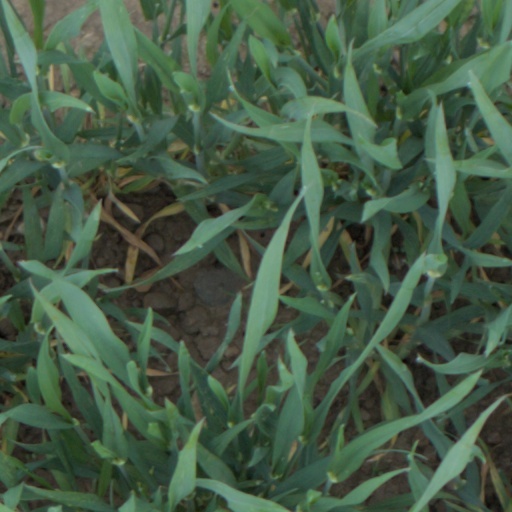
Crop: wheat